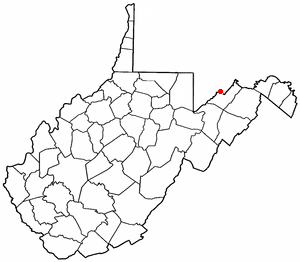
La ville de Piedmont est située dans le comté de Mineral, dans l'État de Virginie-Occidentale, aux États-Unis. Sa population s’élevait à 876 habitants lors du recensement de 2010, estimée à 835 habitants en 2016.